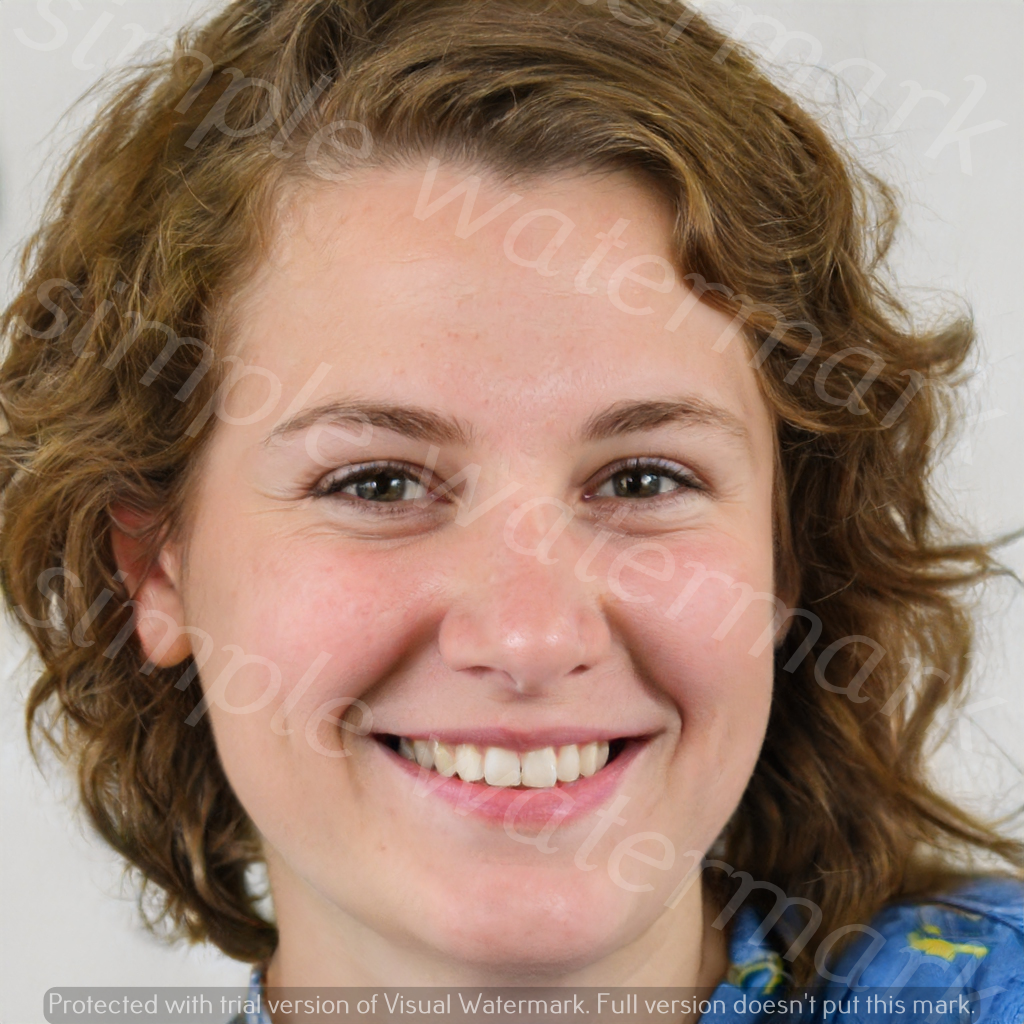
Label: Watermark